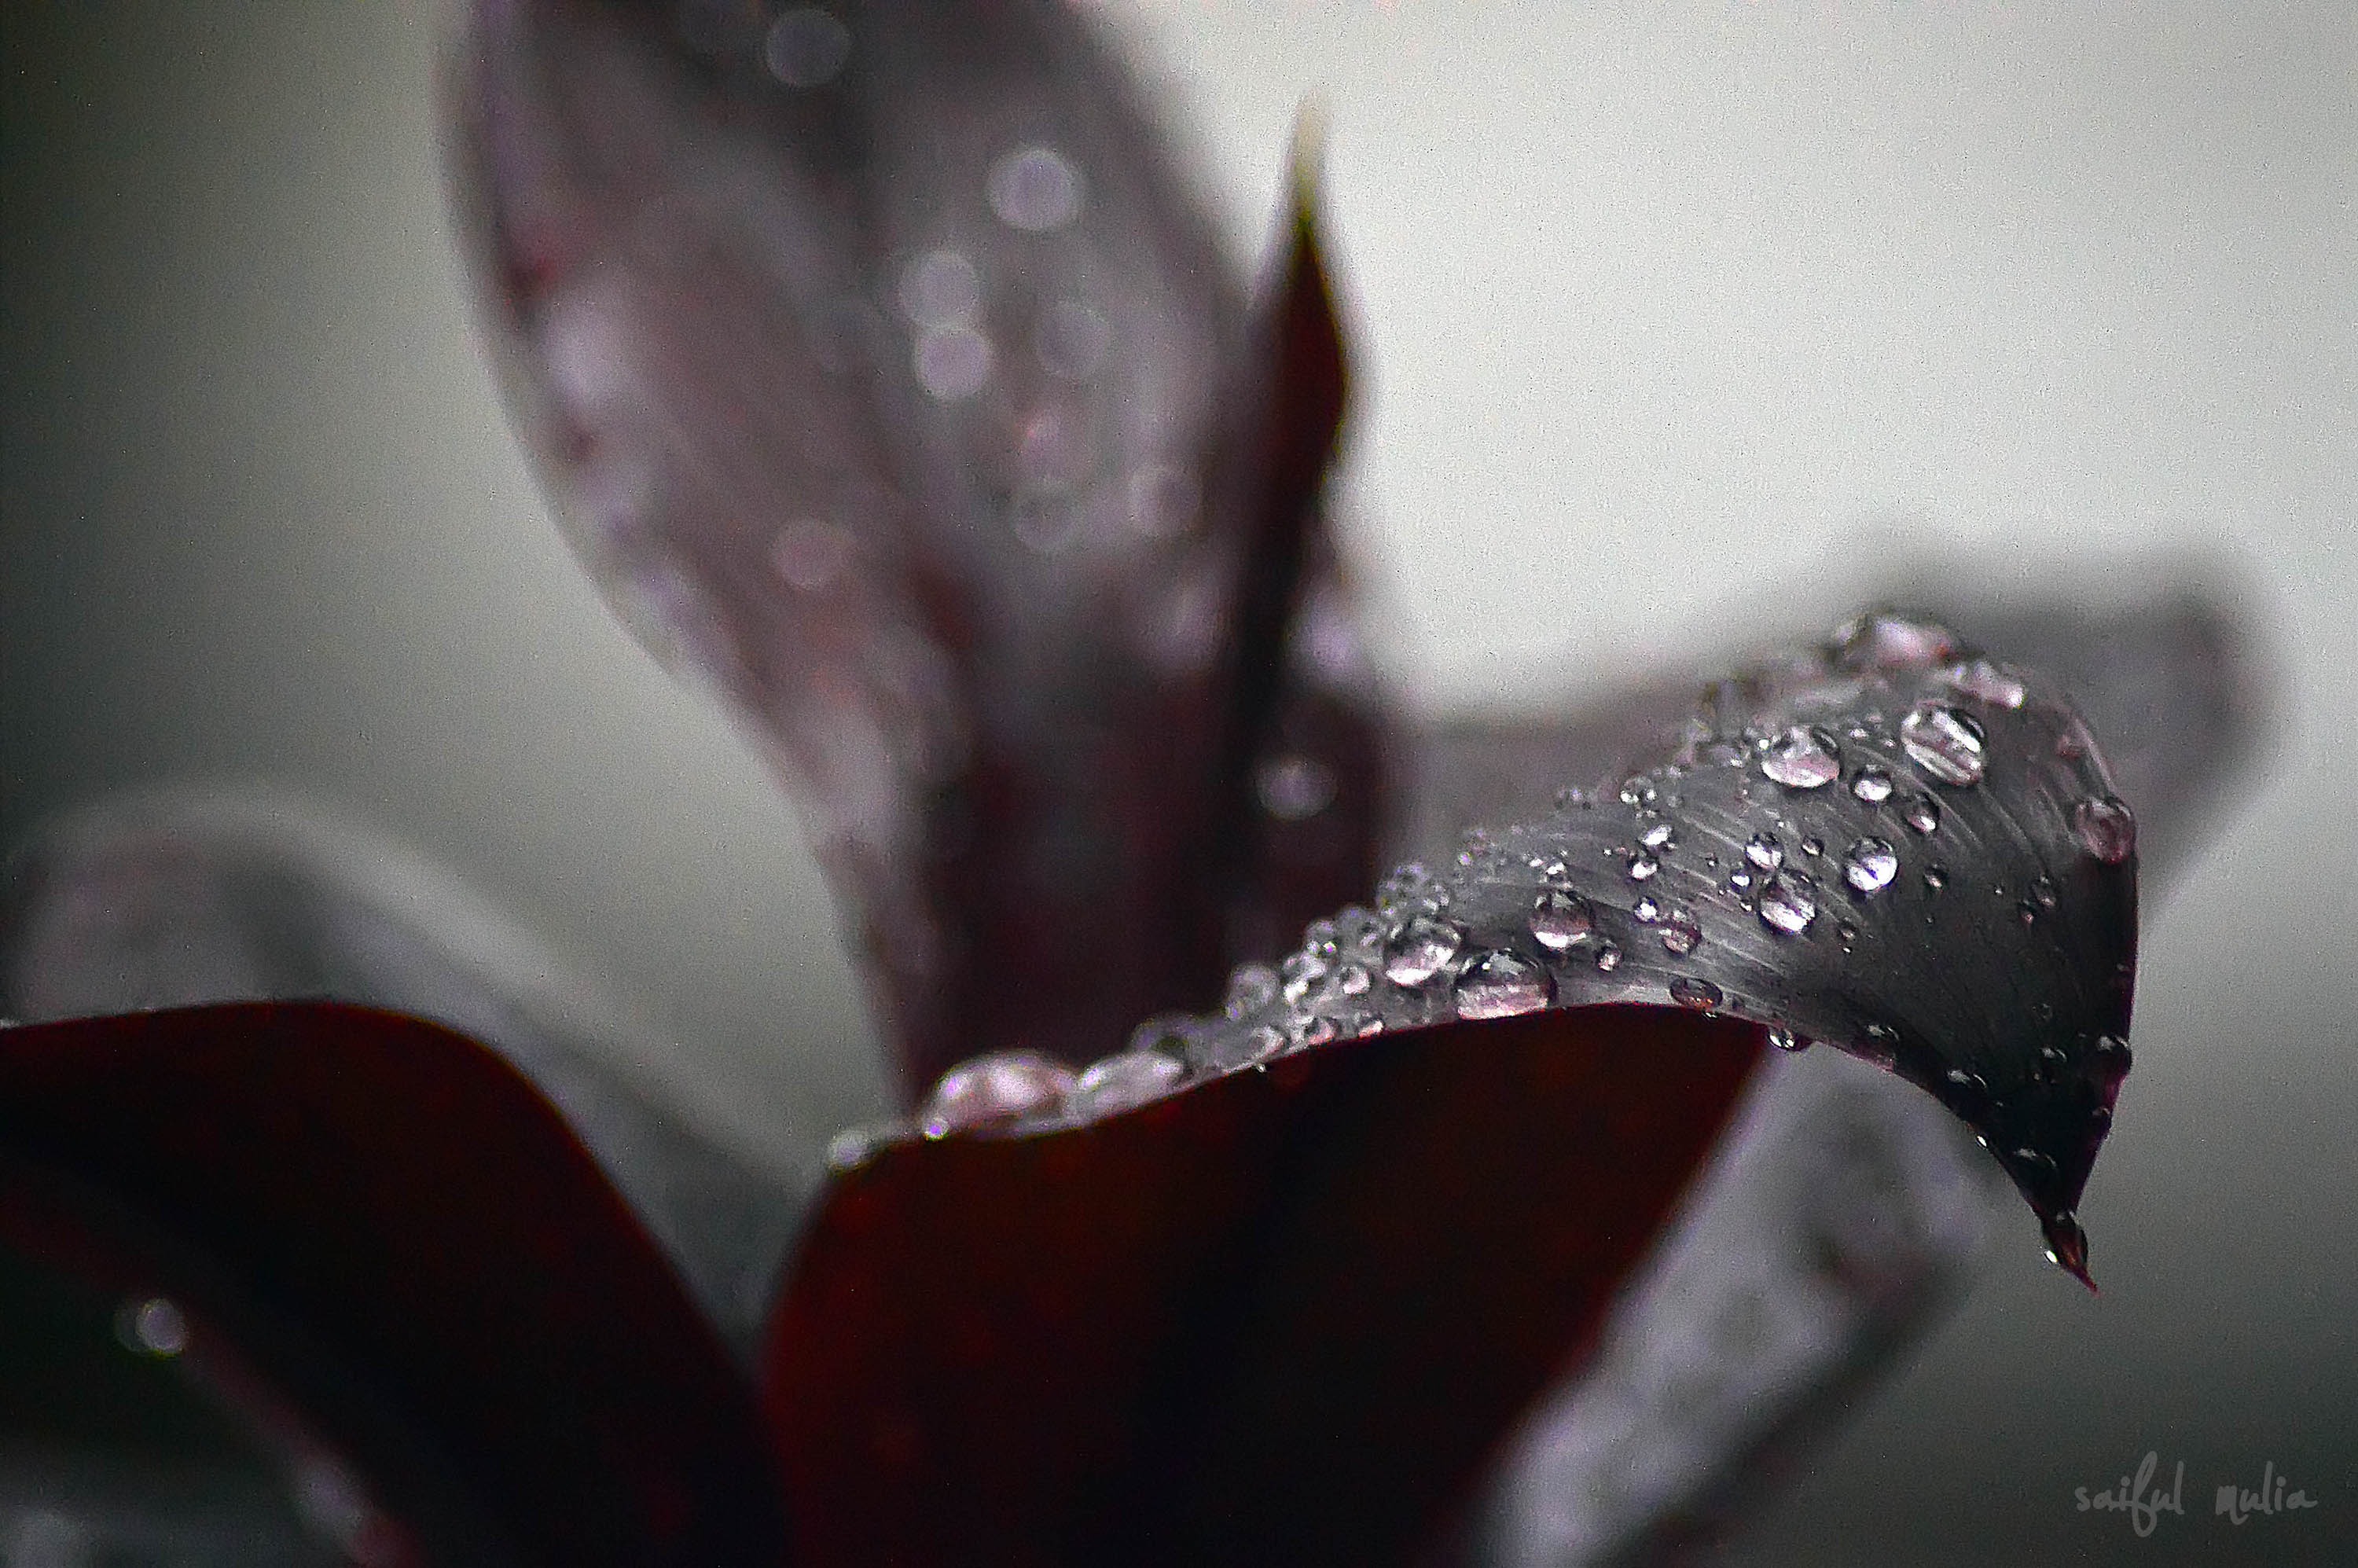
hand, water, drop, plant, photography, leaf, flower, petal, wet, environment, foliage, green, red, herb, color, natural, botany, black, agriculture, pink, botanical, close up, human body, outdoors, vegetation, eye, organ, horticulture, emotion, organic, macro photography, drops plant leaves